House of Schönborn

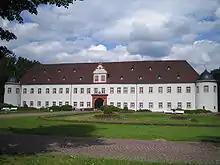
, built in 1661 for Philipp Erwein von Schönborn

Philip Erwein's son, Lothar Franz von Schönborn, also became a prince-bishop of Wurzburg in 1693 and an elector-archbishop of Mainz in 1695. The latter's brother Melchior (1644–1717) acquired the fief of Reichelsburg (near Aub) from the prince-bishop of Wurzburg in 1671, giving him access to the Franconian Circle of the imperial knights.